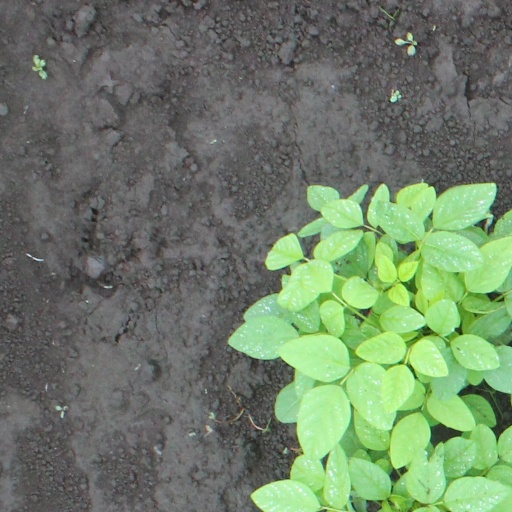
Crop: soybean